Radiation protection

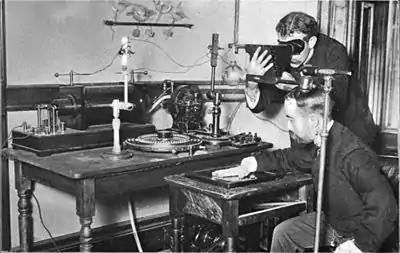
Using early Crookes tube X-Ray apparatus in 1896. One man is viewing his hand with a fluoroscope to optimise tube emissions, the other has his head close to the tube. No precautions are being taken.

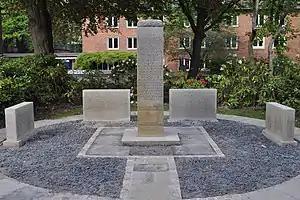
Monument to the X-ray and Radium Martyrs of All Nations erected 1936 at St. Georg hospital in Hamburg, commemorating 359 early radiology workers.

The dangers of radioactivity and radiation were not immediately recognized. The discovery of x‑rays in 1895 led to widespread experimentation by scientists, physicians, and inventors. Many people began recounting stories of burns, hair loss and worse in technical journals as early as 1896. In February of that year, Professor Daniel and Dr. Dudley of Vanderbilt University performed an experiment involving x-raying Dudley's head that resulted in his hair loss. A report by Dr. H.D. Hawks, a graduate of Columbia College, of his severe hand and chest burns in an x-ray demonstration, was the first of many other reports in "Electrical Review".